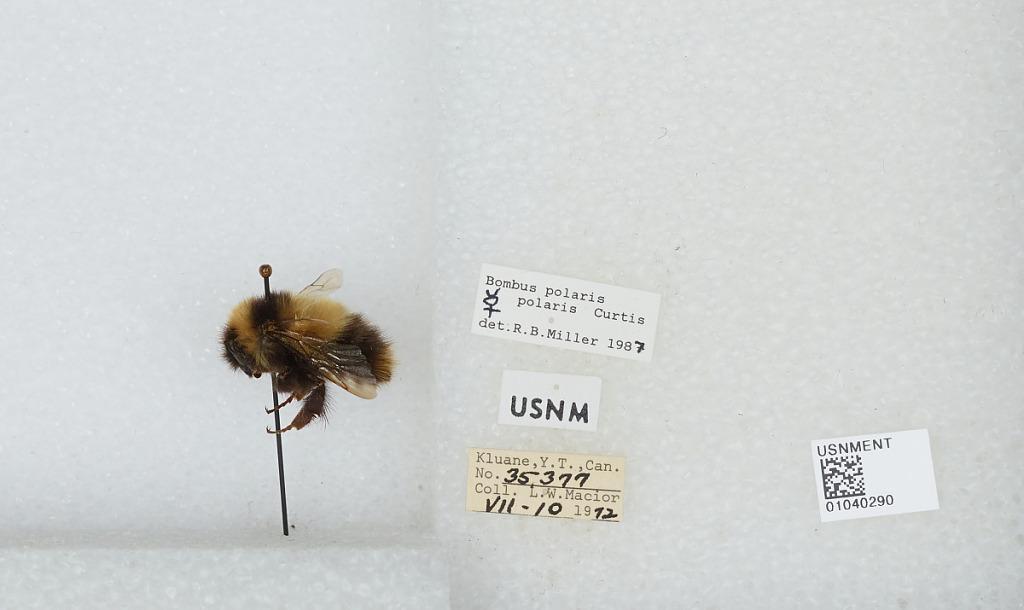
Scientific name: Bombus (Alpinobombus) polaris Curtis
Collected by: L. Macior
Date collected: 1972-7-10
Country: Canada
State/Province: Yukon Territory
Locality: Kluane
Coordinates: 60.75, -139.5
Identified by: Miller, R. B.